Riccardo Sarfatti

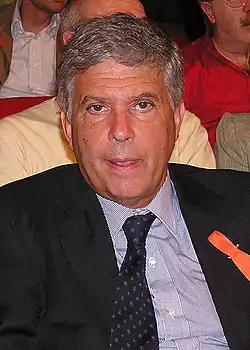
Riccardo Sarfatti

Riccardo Sarfatti (April 3, 1940, Milan – September 9, 2010, Tremezzo) was an Italian architect, entrepreneur and politician.